List of birds of Thailand

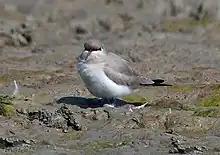
The small pratincole is a wader that hunts insects in flight.

The buttonquail are small, drab, running birds which resemble the true quails. The female is the brighter of the sexes and initiates courtship. The male incubates the eggs and tends the young.